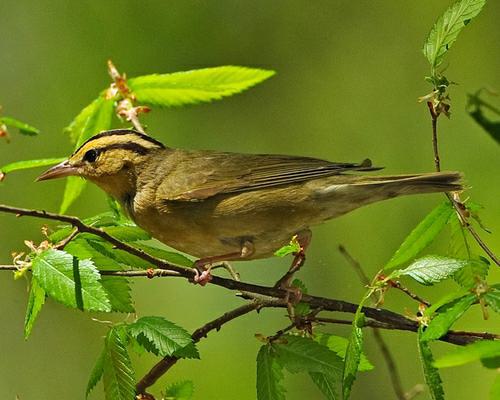
A photo of a worm eating warbler